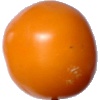
Label: Tomato Yellow 1